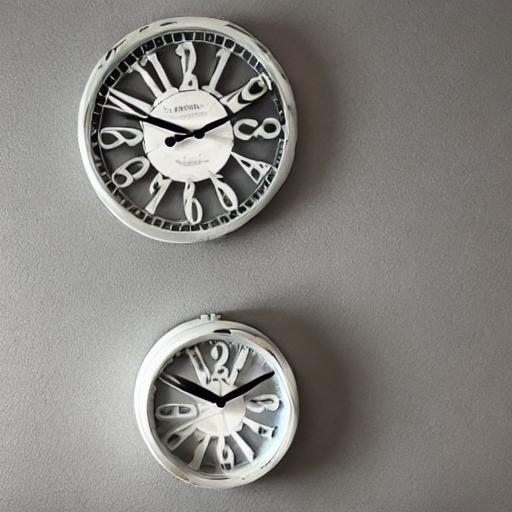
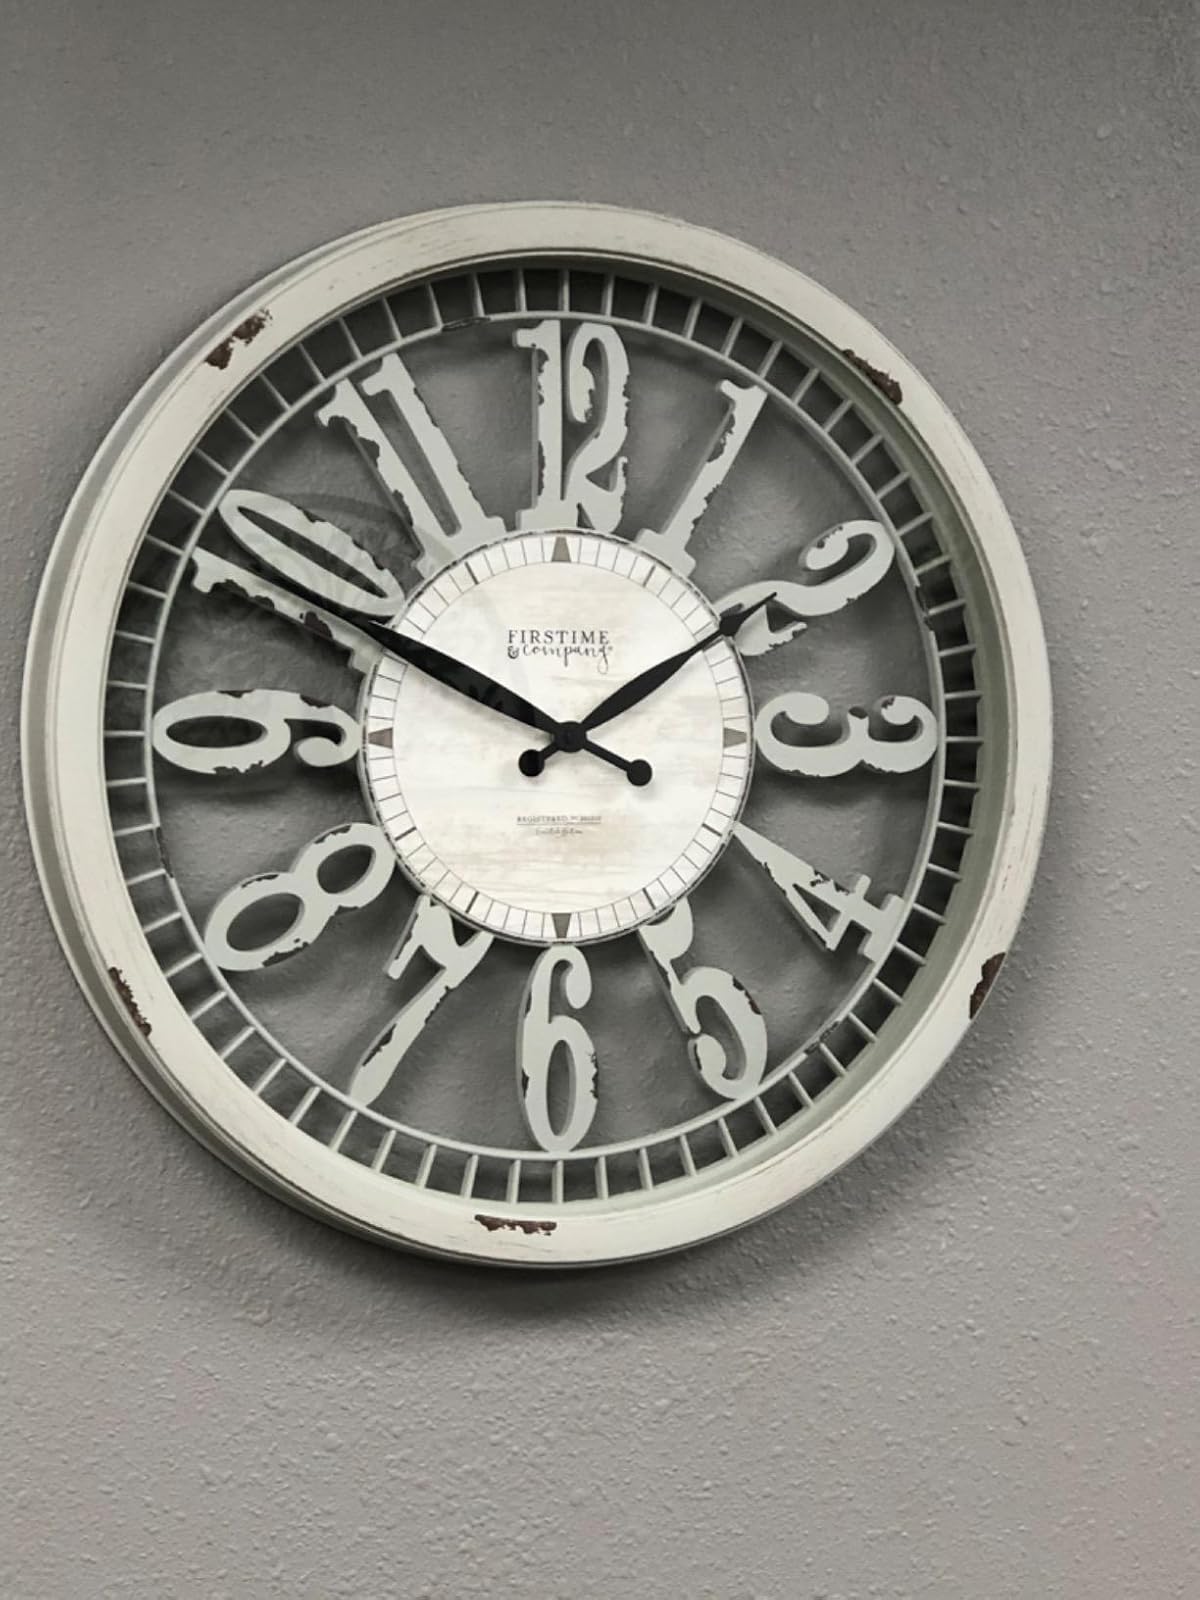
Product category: clock
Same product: no